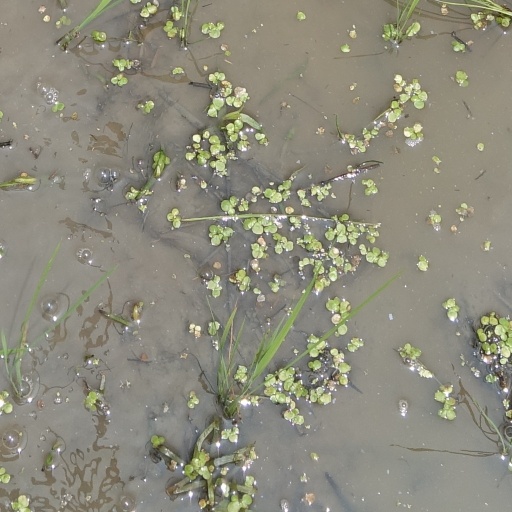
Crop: rice